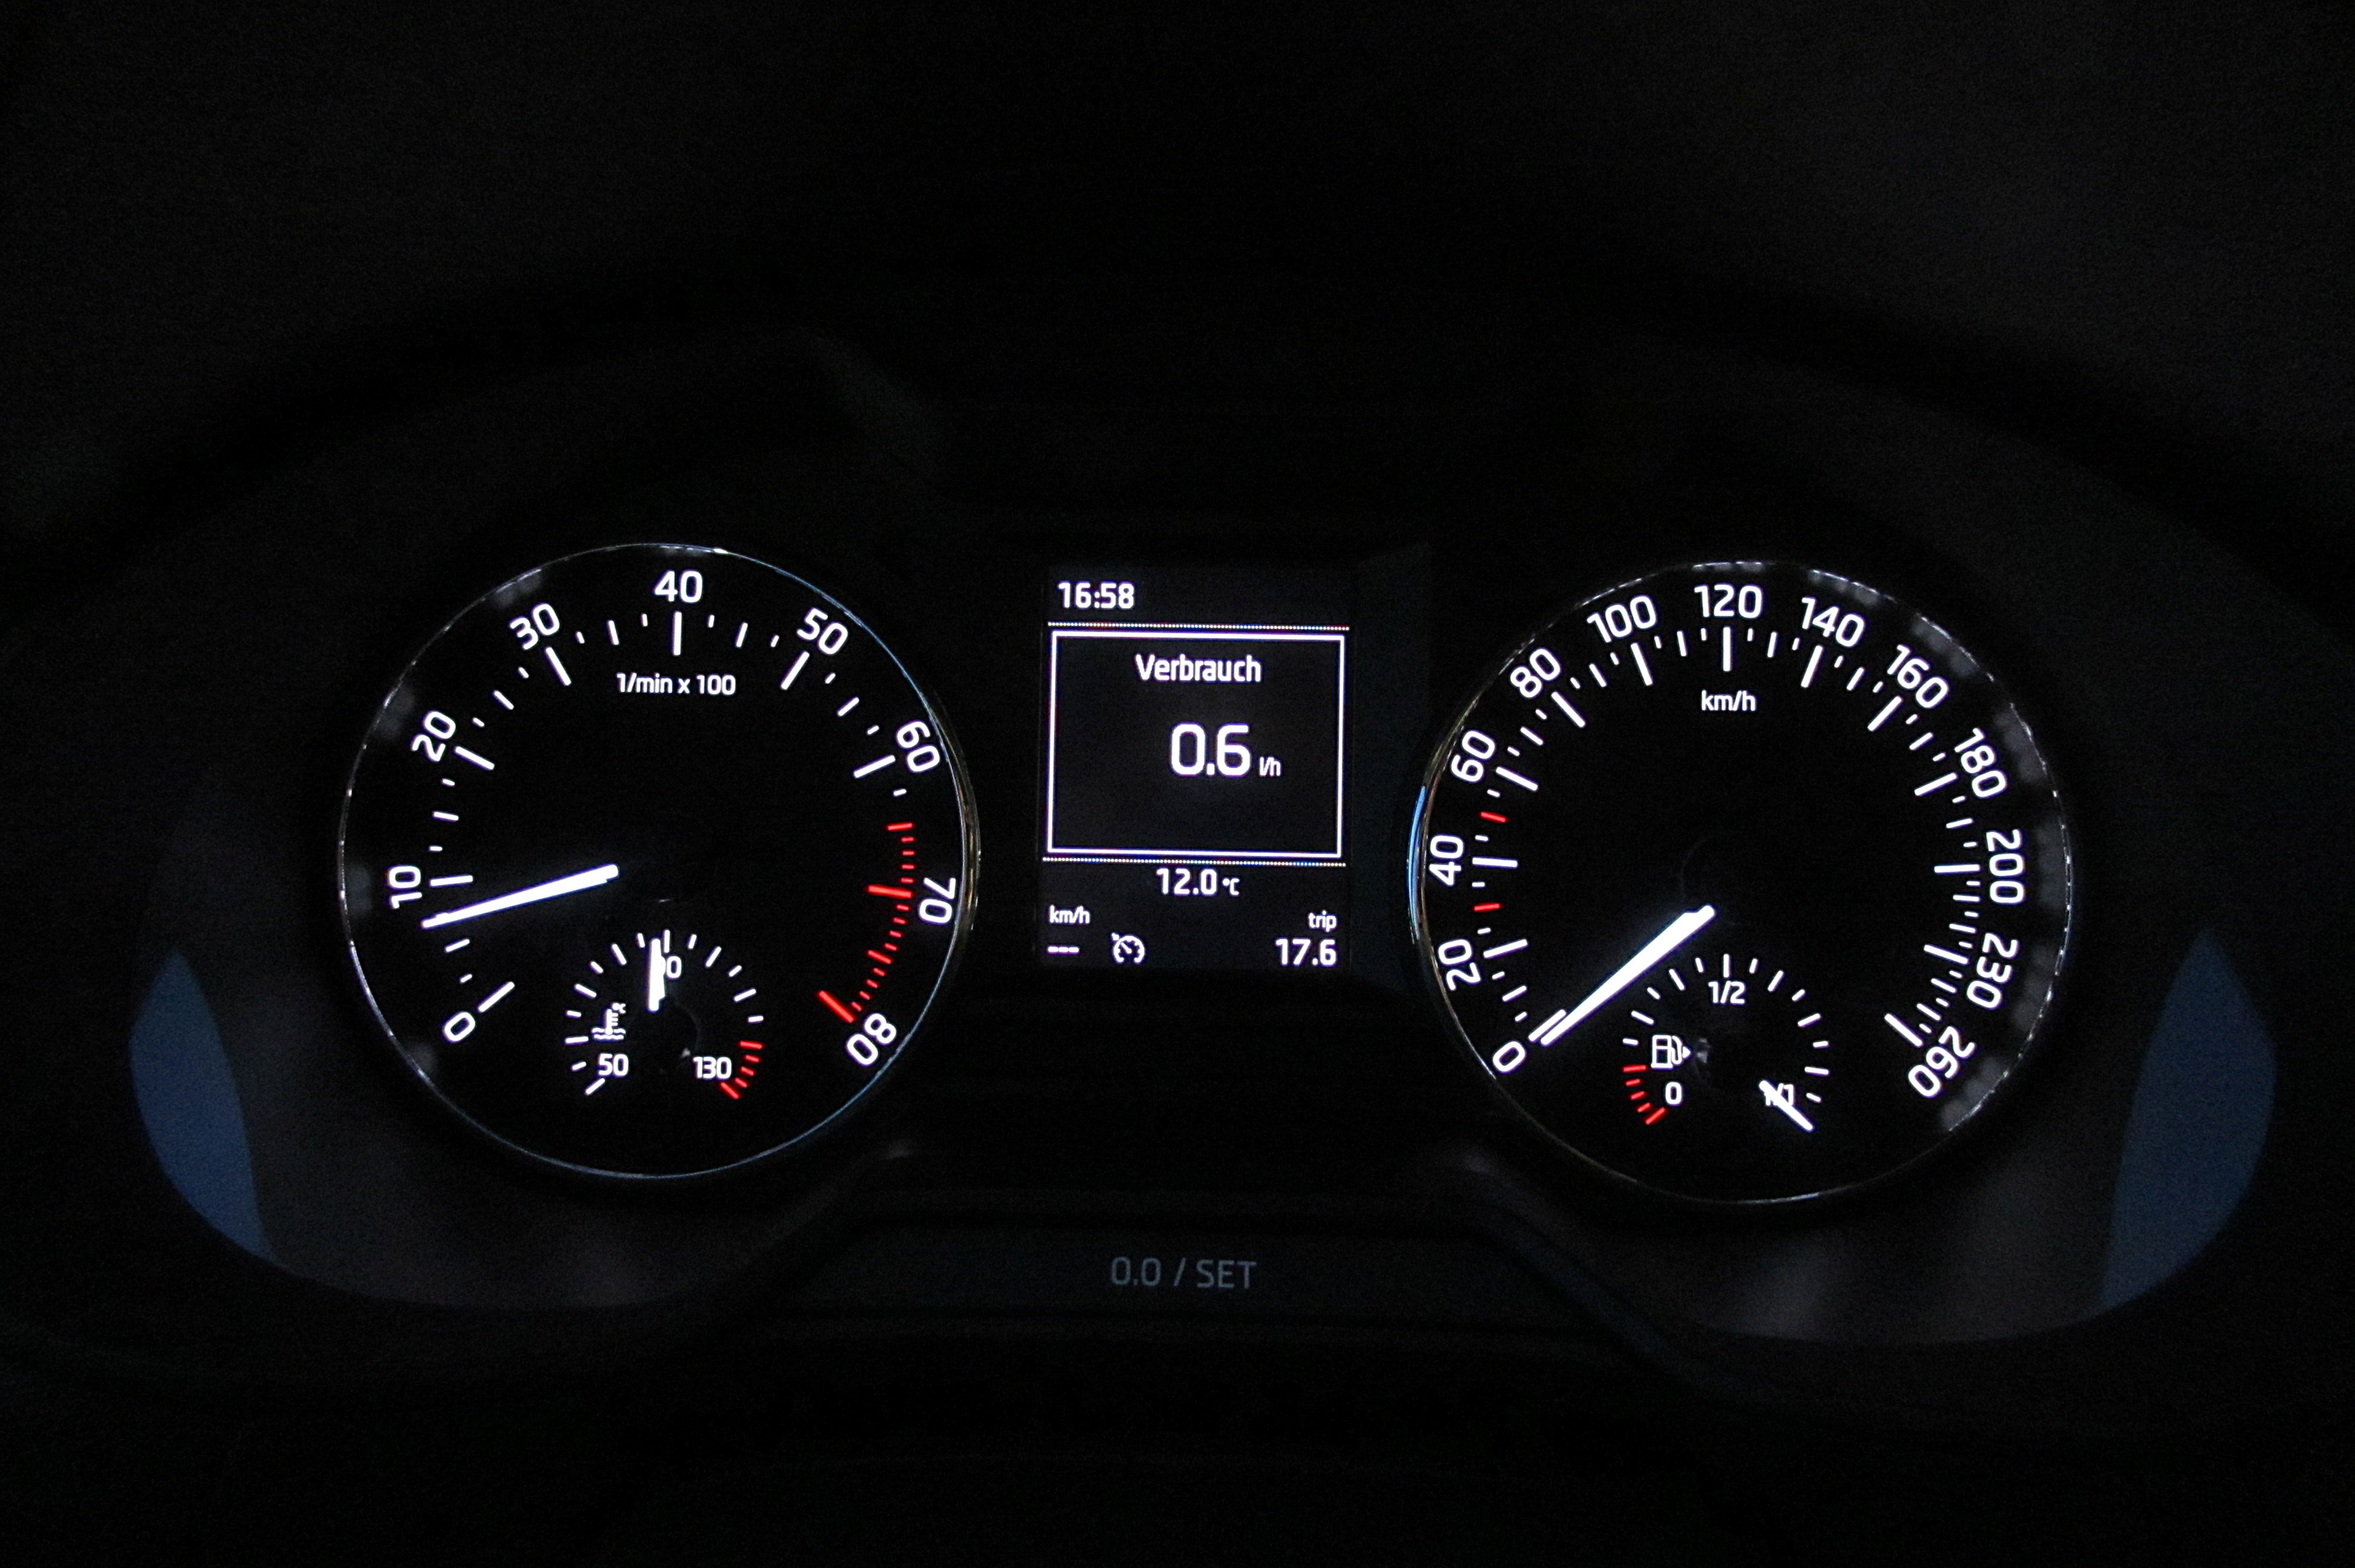
car, wheel, vehicle, steering wheel, speed, lighting, sedan, city car, speedo, sport utility vehicle, land vehicle, automobile make, luxury vehicle, family car, executive car, crossover suv